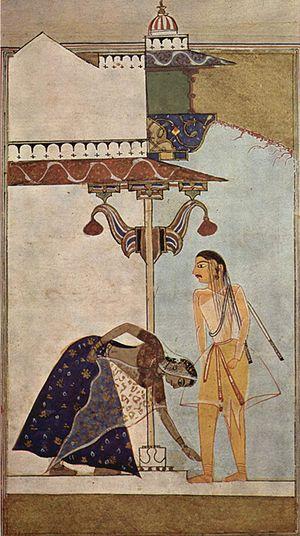
L’inclination est un geste social ou religieux qui consiste à pencher la tête ou le corps pour signifier l'acquiescement ou le respect envers une autre personne ou envers un symbole. Très couramment pratiqué dans les cultures asiatiques, le geste est aussi typique de la noblesse et de l'aristocratie de nombreux pays notamment en Europe.